Austria

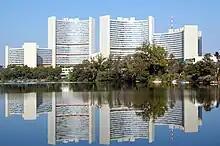
The United Nations Office in Vienna

Vienna fell on 13 April 1945, during the Soviet Vienna offensive, just before the total collapse of the Third Reich. The invading Allied powers, in particular the Americans, planned for the supposed "Alpine Fortress Operation" of a national redoubt, that was largely to have taken place on Austrian soil in the mountains of the Eastern Alps. However, it never materialised because of the rapid collapse of the Reich.